Bucharest Stock Exchange

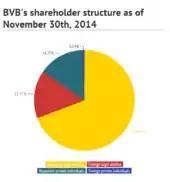
BVB's shareholding structure as of November 30th, 2014

Since 2010, Bucharest Stock Exchange is listed on its own market, with a symbol BVB. Bucharest Stock Exchange has a single class of common shares and a capital of 76,741,980 lei divided in 7,674,198 shares with a nominal value of RON 10 per share. All the shares are fully paid. The free float of BVB shares is equal 100%. In accordance with the provisions of the Government Emergency Ordinance no. 90/2014 amending and supplementing the Law no. 297/2004 regarding the capital market, a shareholder of a market operator cannot own directly or indirectly more than 20% of the total voting rights. As of November 30, 2014, the Romanian legal entities constituted the largest group of the BVB shareholders (69.19%), followed by foreign legal entities (15.47%), Romanian private individuals (14.79%), and foreign private individuals (0.54%). In November 2014, European Bank for Reconstruction and Development has acquired 4.99% stake in the Bucharest Stock Exchange.